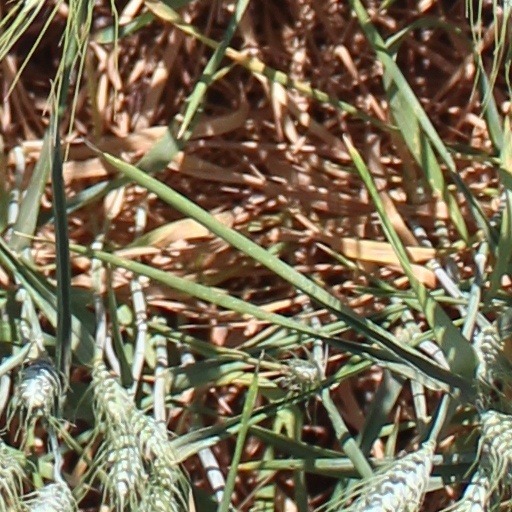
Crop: wheat